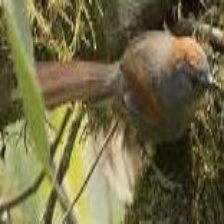
Species: AZARAS SPINETAIL
Scientific name: SYNALLAXIS AZARAE